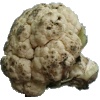
Label: Cauliflower 1